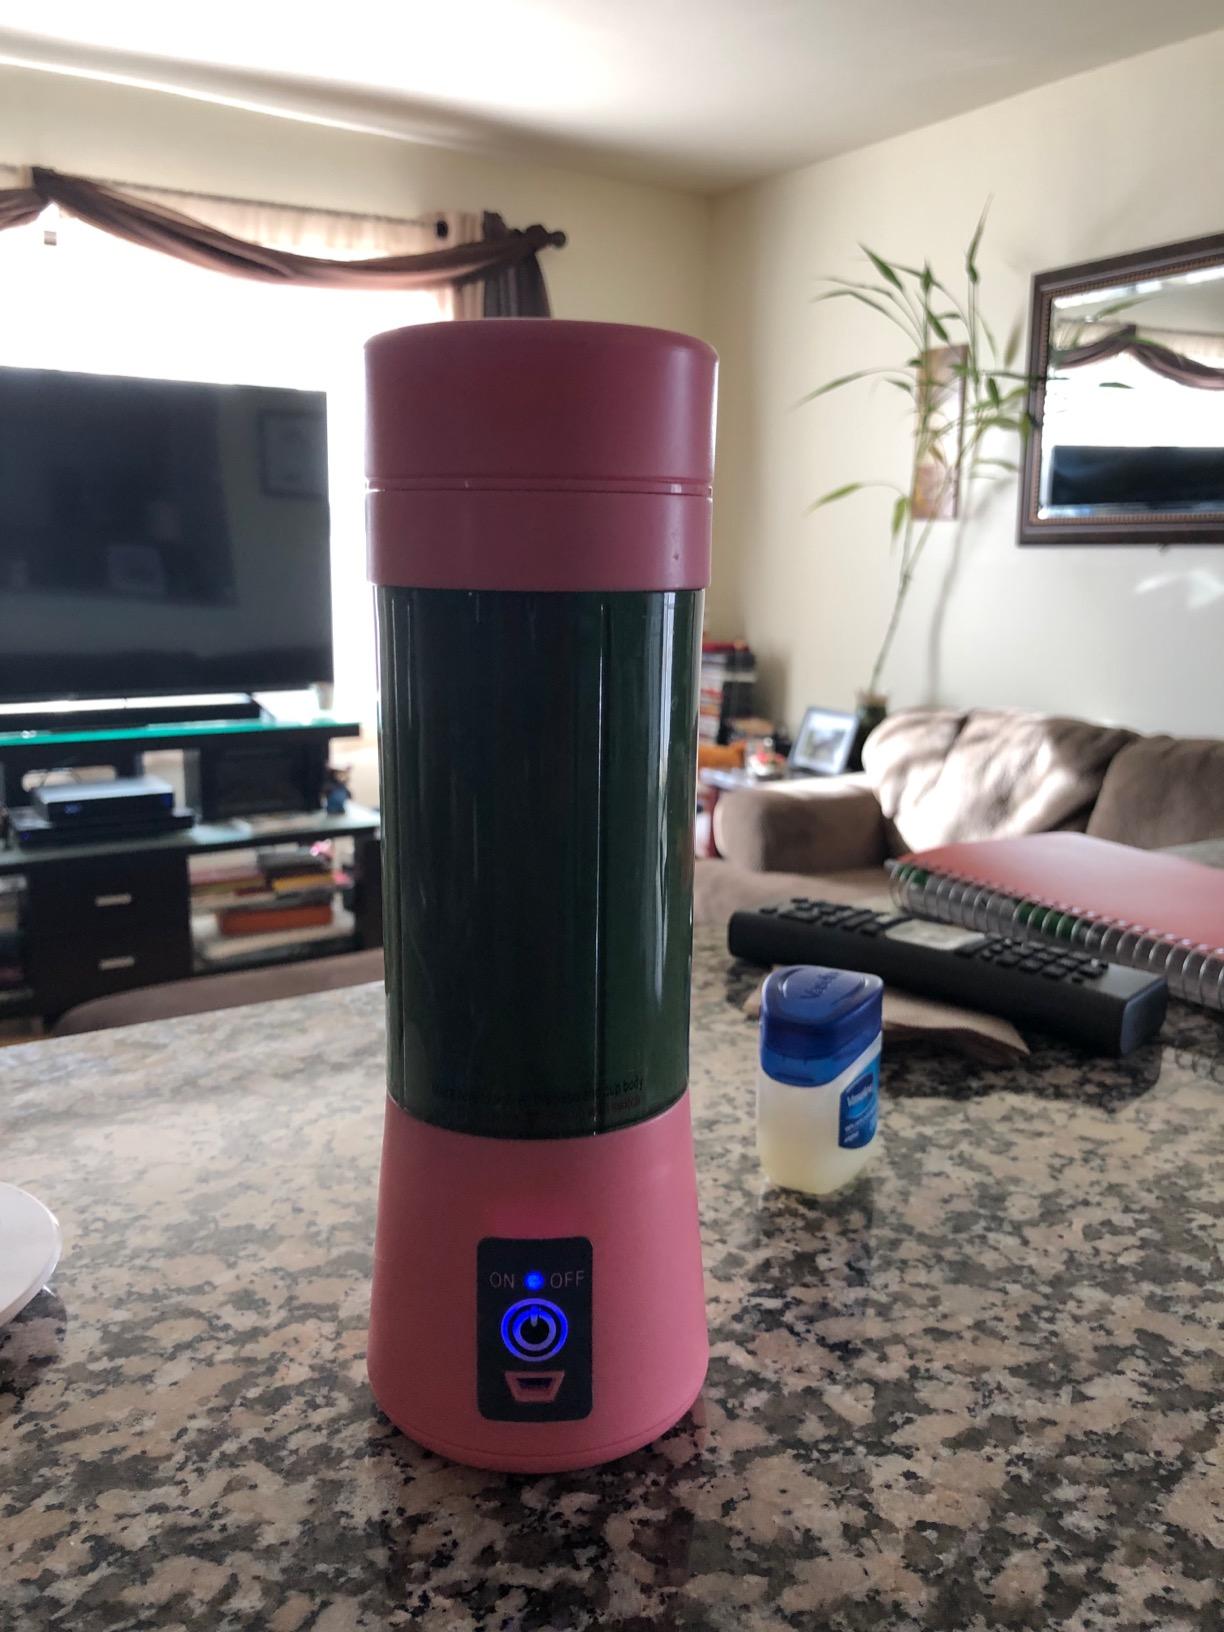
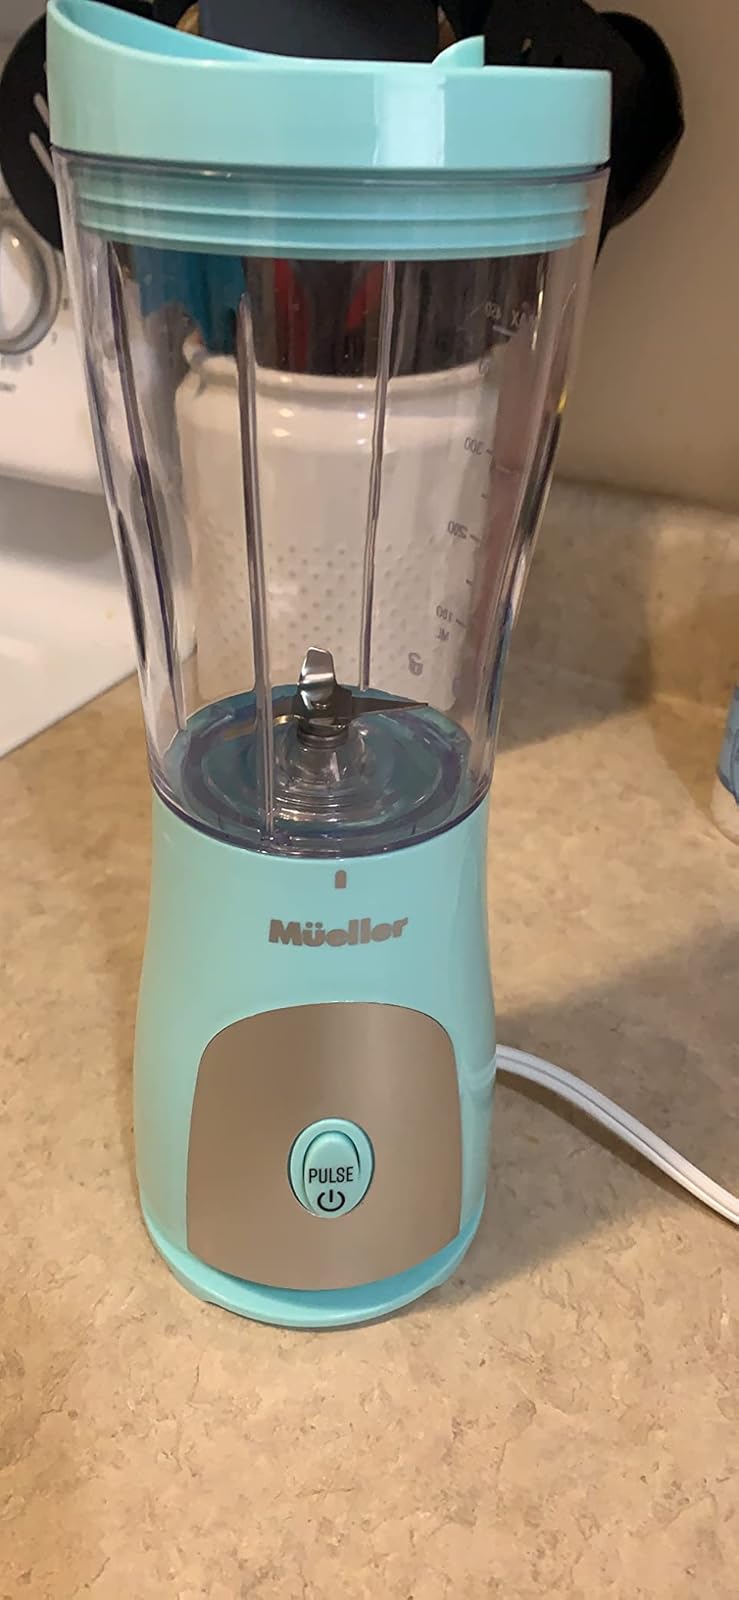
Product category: items_blender
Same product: no